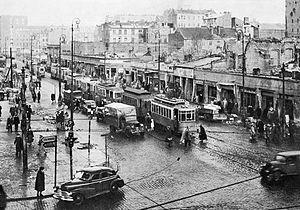
Ulica Marszałkowska est l'une des principales artères du centre-ville de Varsovie. Elle relie la Plac Bankowy dans son secteur nord avec Plac Unii Lubelskiej dans le Sud.